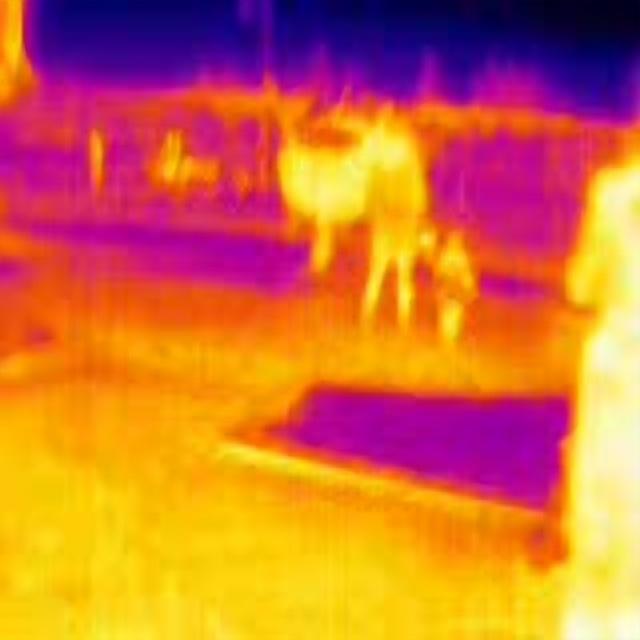
Detected objects:
label: person
label: person
label: person
label: person